Malmstrom Museum

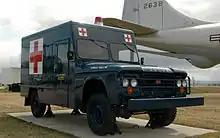
Dodge Power Wagon ambulance

Displays at the museum include a launch control center from a ballistic missile silo, a mockup of a World War II barracks, a model airplane collection, an AIR-2 missile, and a core memory element of a FSQ-7 computer.